Rings of Neptune

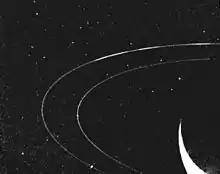
Arcs in the Adams ring, as seen in this low-exposure image

The arcs in the Adams ring remain unexplained. Their existence is a puzzle because basic orbital dynamics imply that they should spread out into a uniform ring over a matter of years. Several hypotheses about the arcs' confinement have been suggested, the most widely publicized of which holds that Galatea confines the arcs via its 42:43 co-rotational inclination resonance (CIR). The resonance creates 84 stable sites along the ring's orbit, each 4° long, with arcs residing in the adjacent sites. However measurements of the rings' mean motion with Hubble and Keck telescopes in 1998 led to the conclusion that the rings are not in CIR with Galatea.